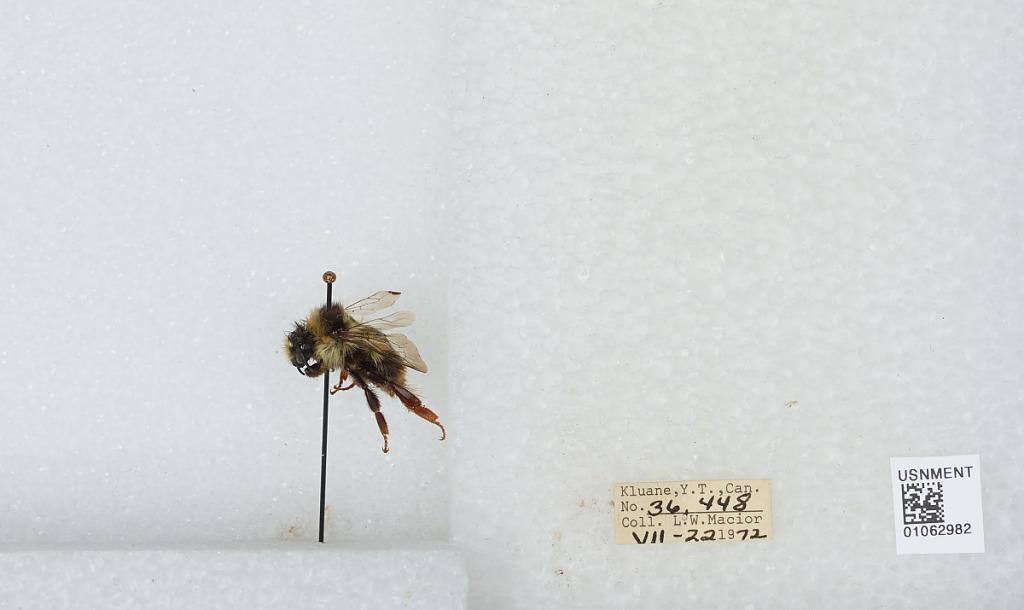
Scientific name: Bombus bifarius nearcticus
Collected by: L. Macior
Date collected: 1972-7-22
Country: Canada
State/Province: Yukon Territory
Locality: Kluane
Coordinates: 60.75, -139.5